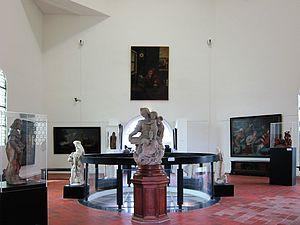
L'intérieur du musée municipal de la tour abbatiale de Saint-Amand-les-Eaux.
Le musée municipal est situé à Saint-Amand-les-Eaux dans la tour de l'ancienne église abbatiale, située sur la Grand'Place de la ville. L'entrée au musée est gratuite.